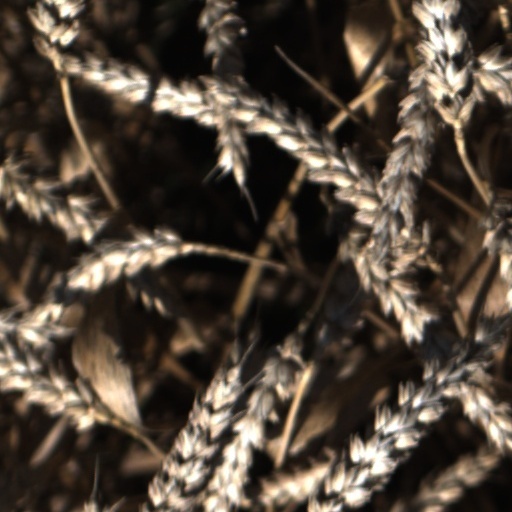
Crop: wheat